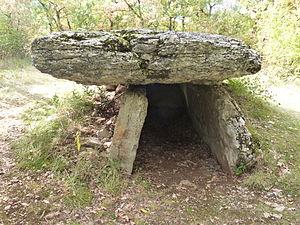
Dolmen de la Peyro Levado
Le département du Lot, et plus généralement l'ancien territoire du Quercy, se caractérise comme l'une des plus fortes concentrations de mégalithes en France avec une disproportion numérique très forte en faveur des dolmens, les menhirs y sont peu nombreux et leur authenticité parfois douteuse, quant aux cromlechs, on n'en recense qu'un seul exemplaire incontestable. On peut aussi y observer plusieurs dalles en mouvement, c'est-à-dire des dalles de pierre qui ont été déplacées de leur lieu d'extraction mais qui, pour une raison inconnue, ont été abandonnées en chemin avant utilisation.